Hope House (Easton, Maryland)

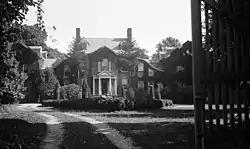

Hope House is a historic home located near Easton, Talbot County, Maryland. It was listed on the National Register of Historic Places in 1979.